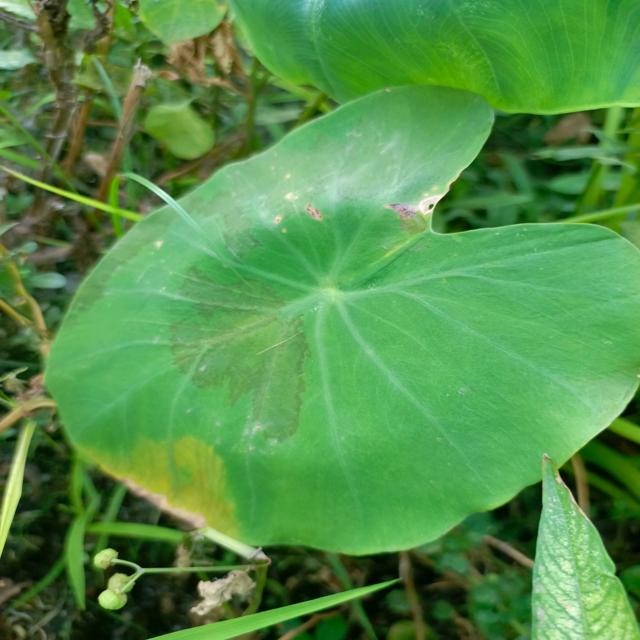
Label: Early_Blight